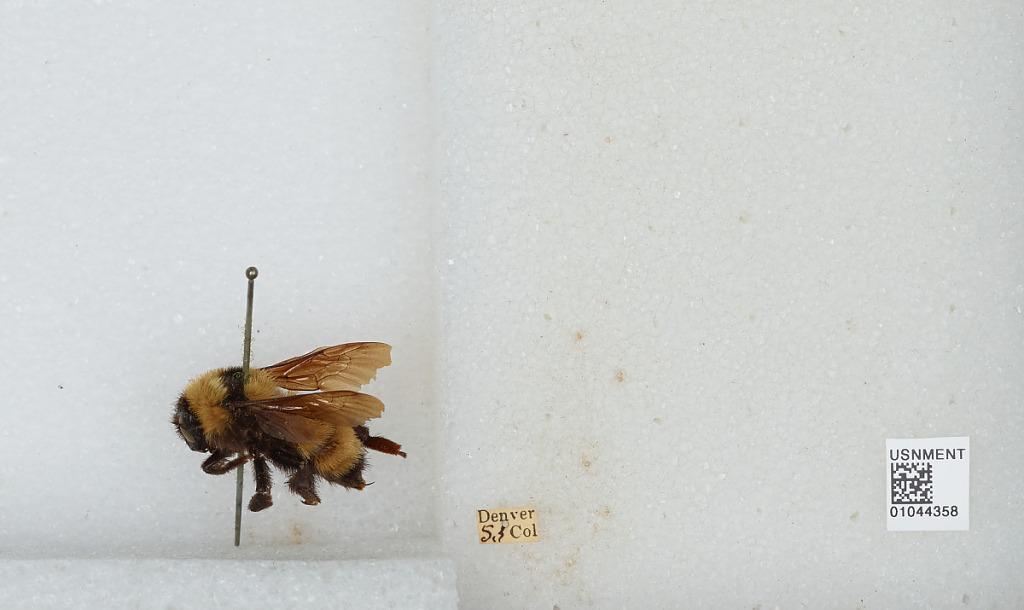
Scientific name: Bombus sp.
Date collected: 1903-5-
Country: United States
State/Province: Colorado
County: Denver
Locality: Denver
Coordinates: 39.7392, -104.985